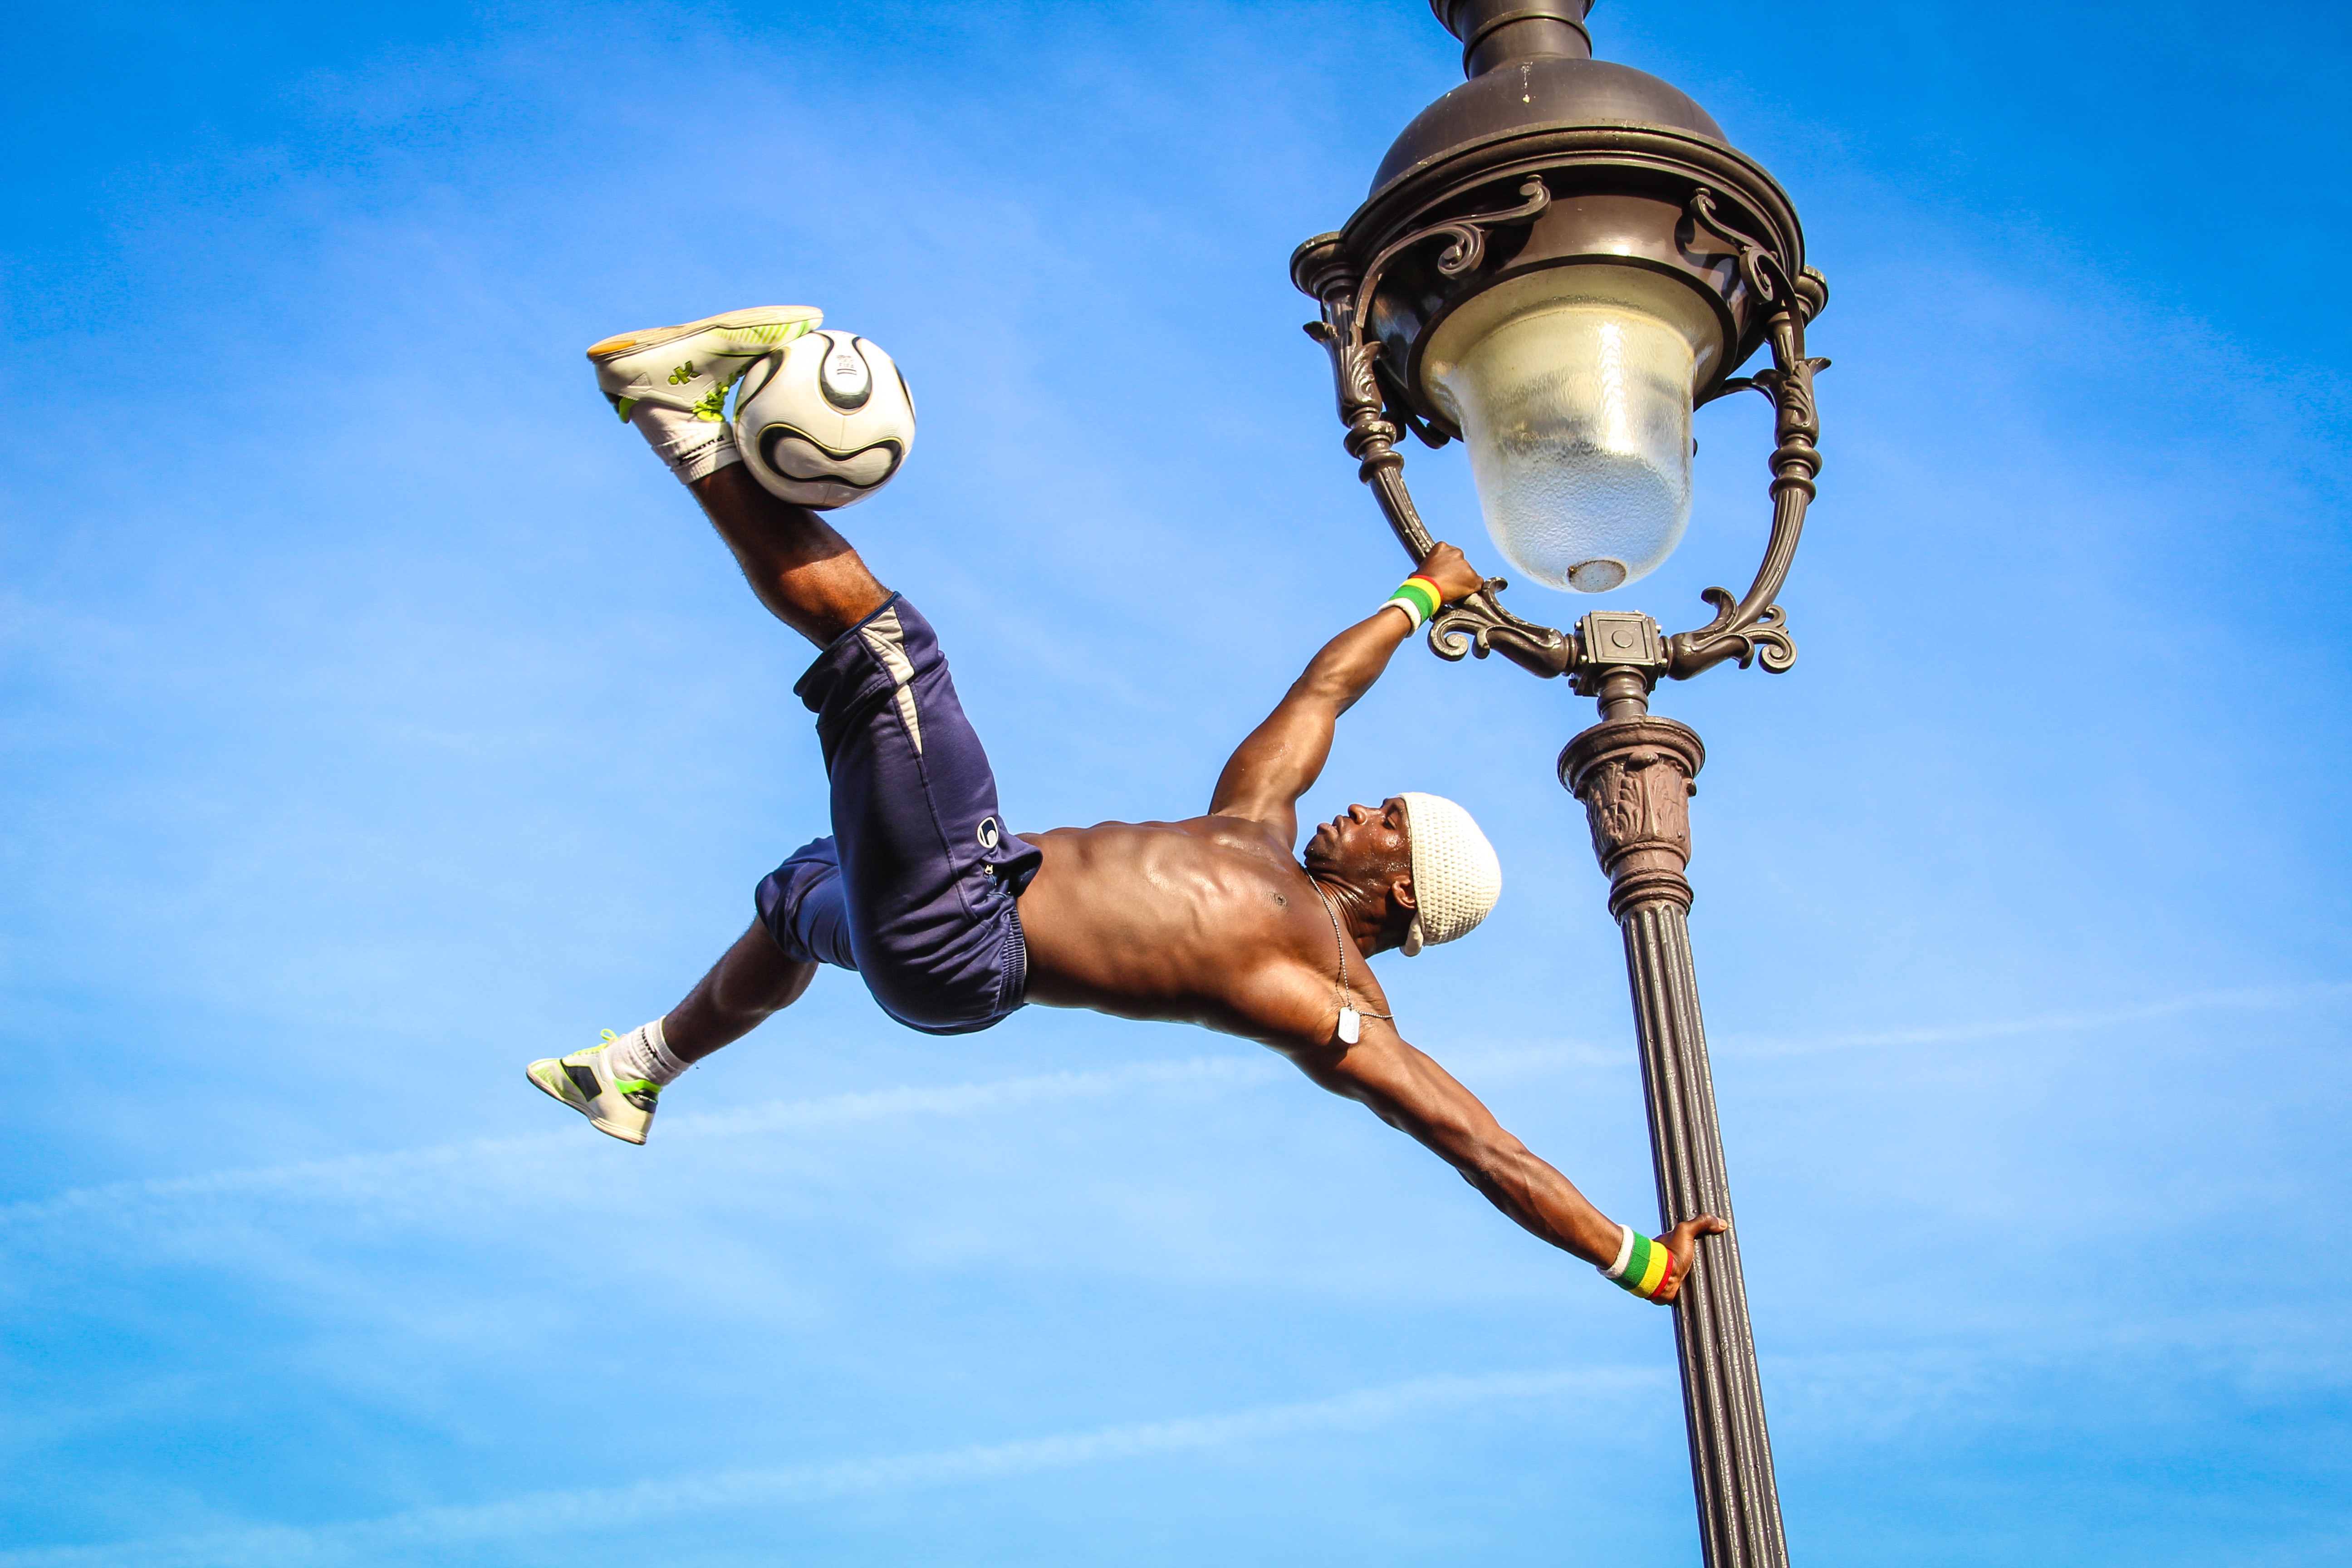
jumping, blue, extreme sport, sports, atmosphere of earth